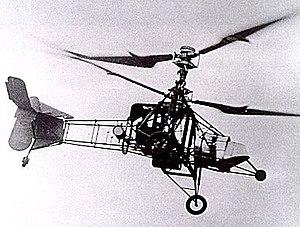
L'histoire de l'hélicoptère et autres appareils à voilure tournante commence au début du XXᵉ siècle, comme pour l'avion. Mais l'insuffisance de la puissance des moteurs et les problèmes de stabilité rendent les développements beaucoup plus longs et aléatoires. En dehors de la parenthèse des autogires, l'hélicoptère ne prouve son efficacité potentielle qu'au cours de la Seconde Guerre mondiale.